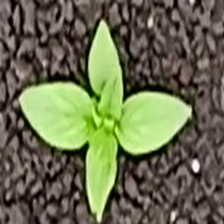
Weed species: Kena_(Commplina_benghalensio)